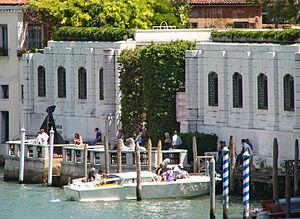
Dorsoduro est un des six sestieri de Venise. Il occupe la partie méridionale de la ville, au sud des sestieri de Santa Croce et San Polo, englobant également les îles situées au sud du canal de la Giudecca, à l'exception de l'île de San Giorgio Maggiore qui appartient au sestiere de San Marco.
Les Venier sont une famille patricienne de Venise.